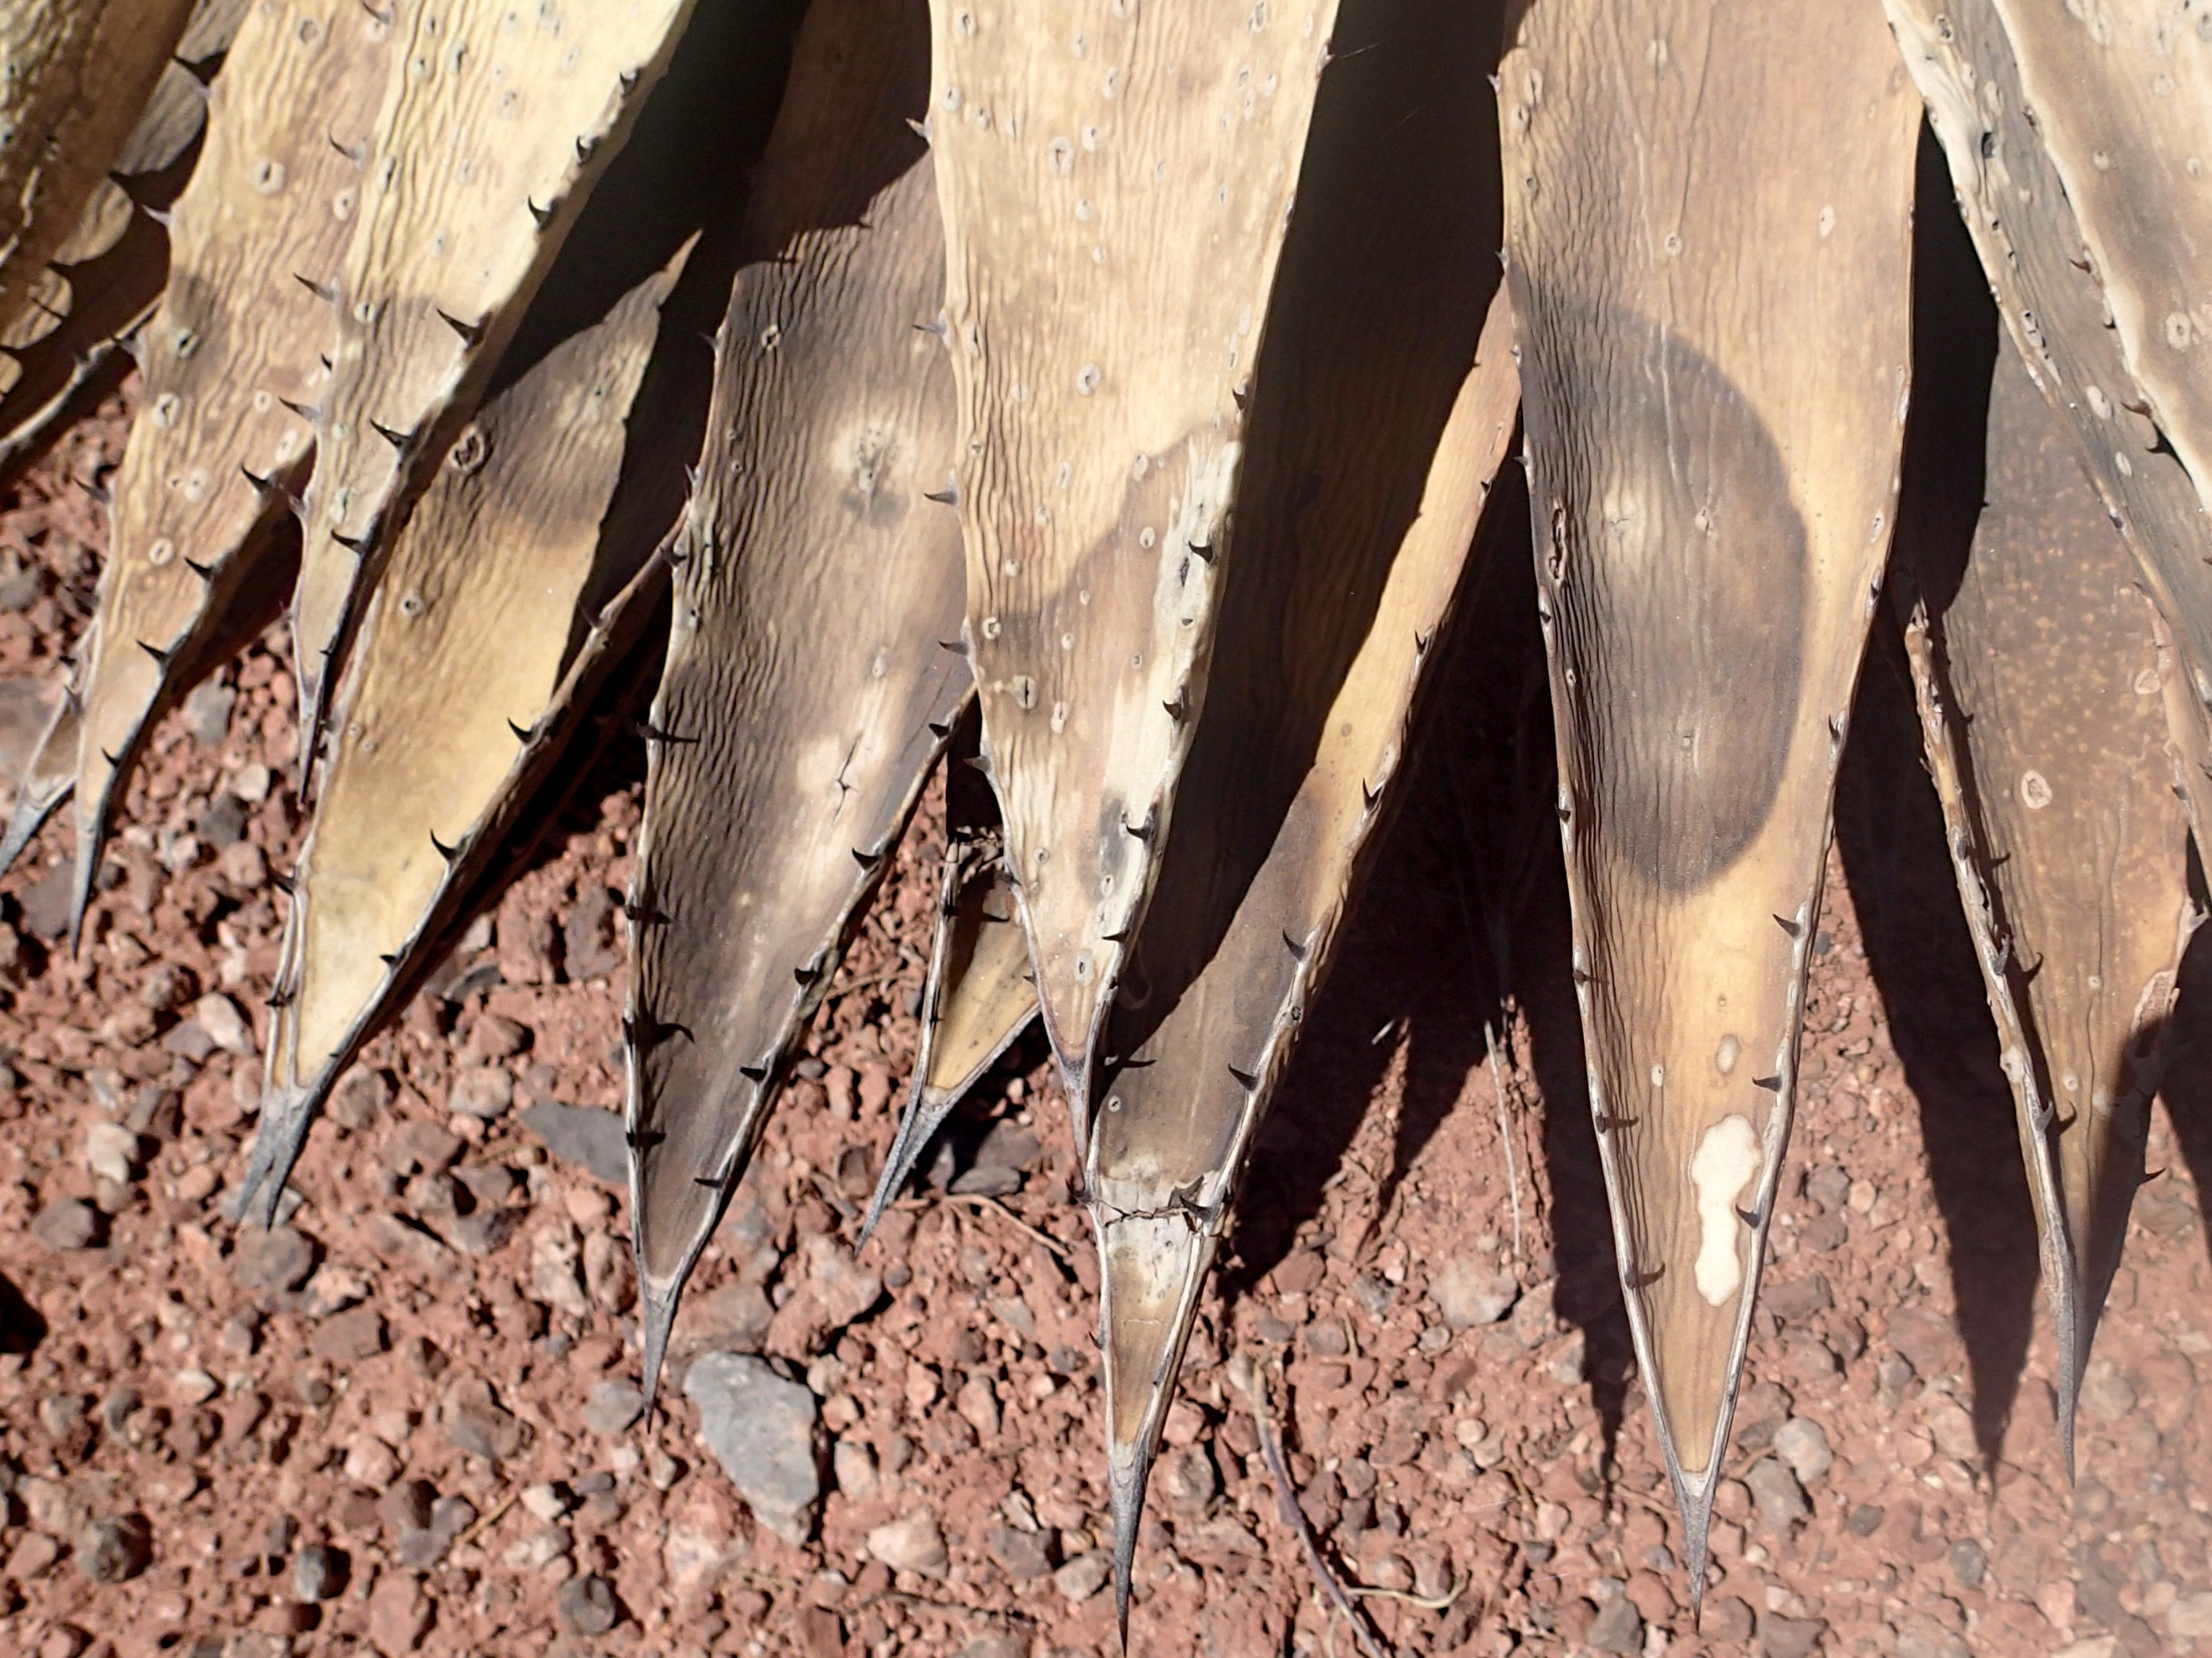
cactus, wood, formation, wildlife, food, soil, fauna, close up